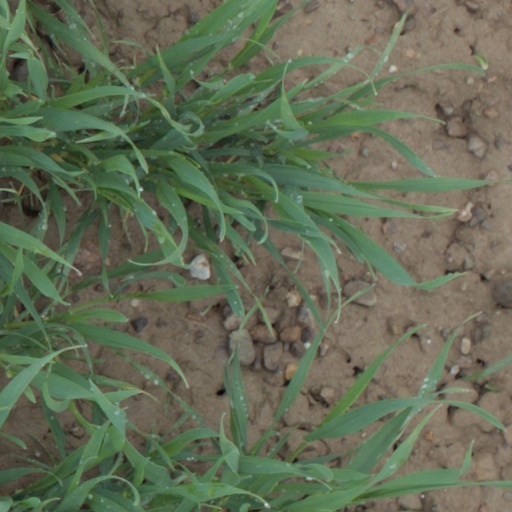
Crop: wheat